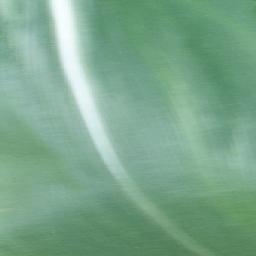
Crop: corn
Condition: (maize)_healthy